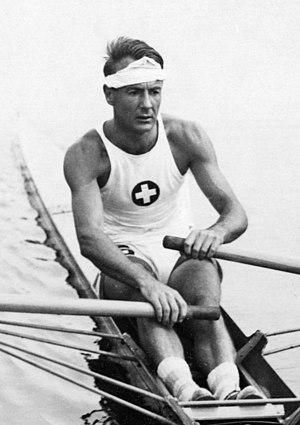
Édouard Candeveau est un rameur suisse, né le 11 février 1898 et mort en novembre 1989.